Leon Marchlewski

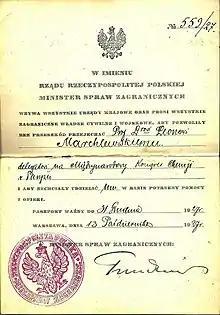
Diplomatic Polish passport used by Dr. Leon Paweł Marchlewski

Leon Paweł Teodor Marchlewski (: ; 15 December 1869 – 16 January 1946) was a Polish chemist, the first Director and Honorary Member of the Polish Chemical Society. He was one of the founders in the field of chlorophyll chemistry and a precursor of clinical chemistry.